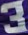
Number: 3